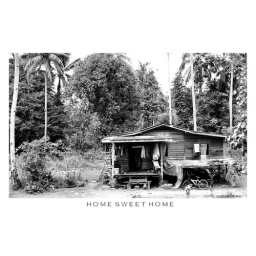
A typical Malaysian village house at Kampong Pauh Sembilan near Kelatan on the east coast of Malaysia.